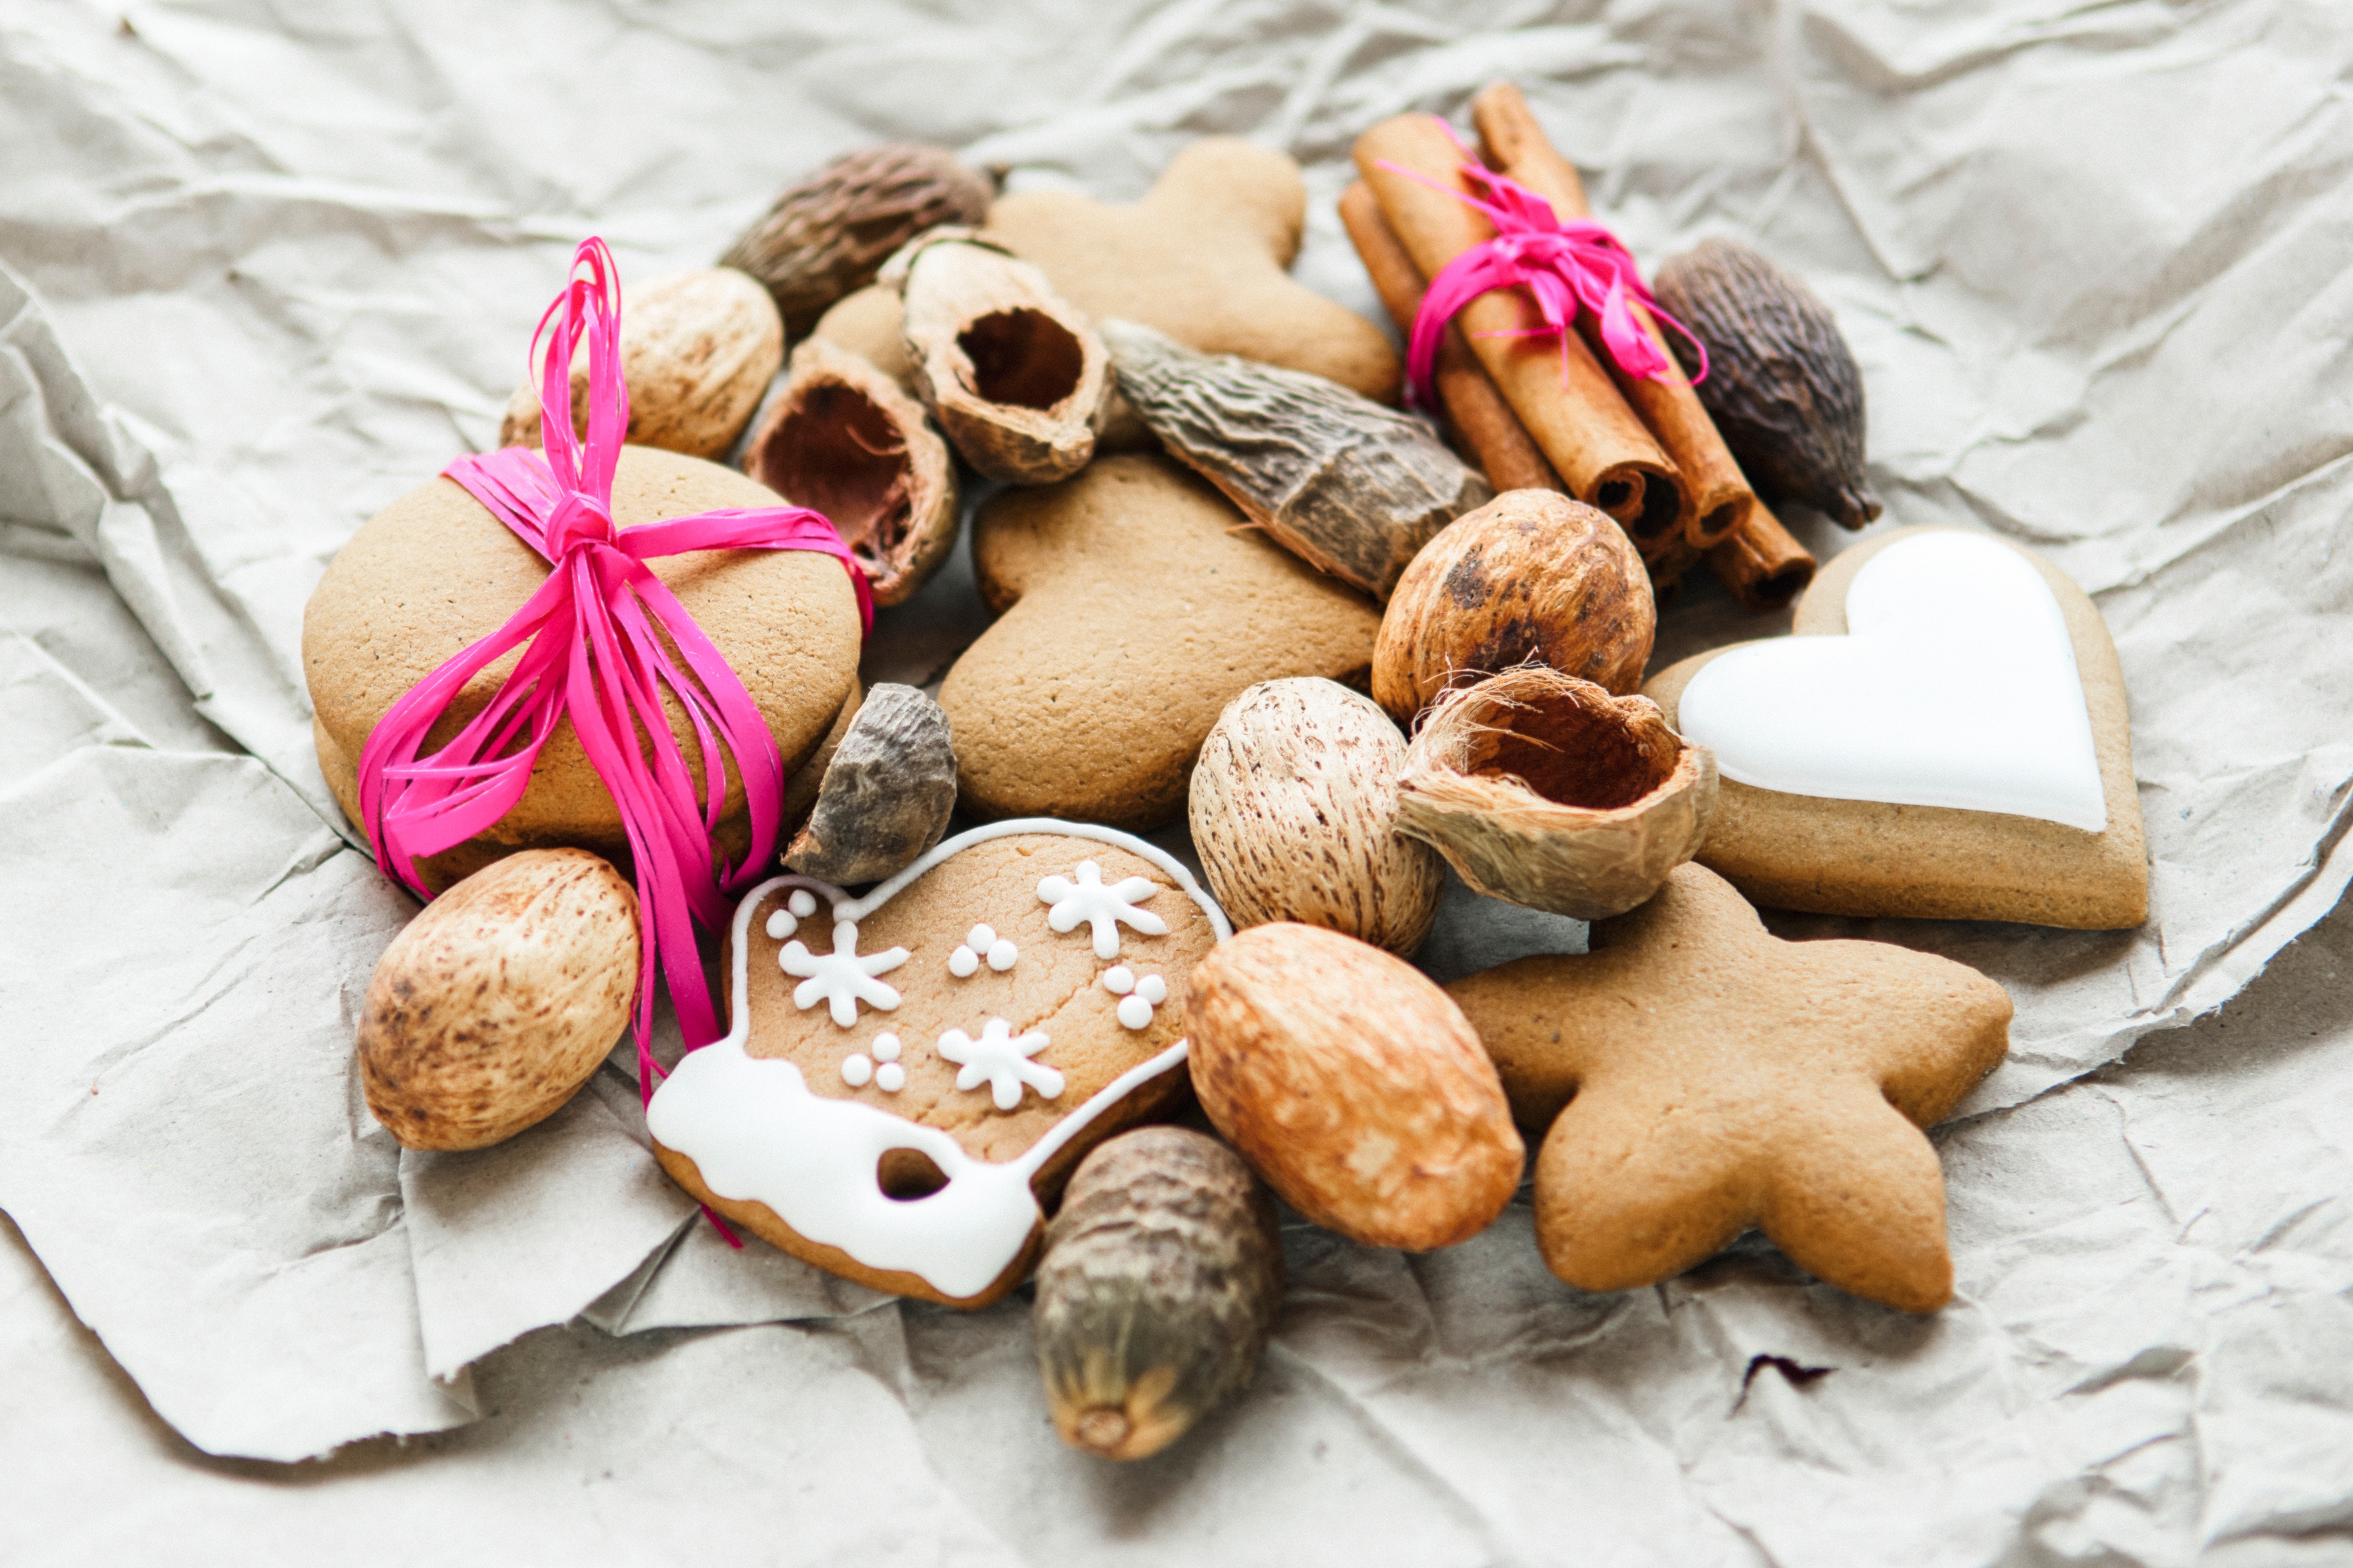
food, produce, baking, dessert, sweetness, flavor